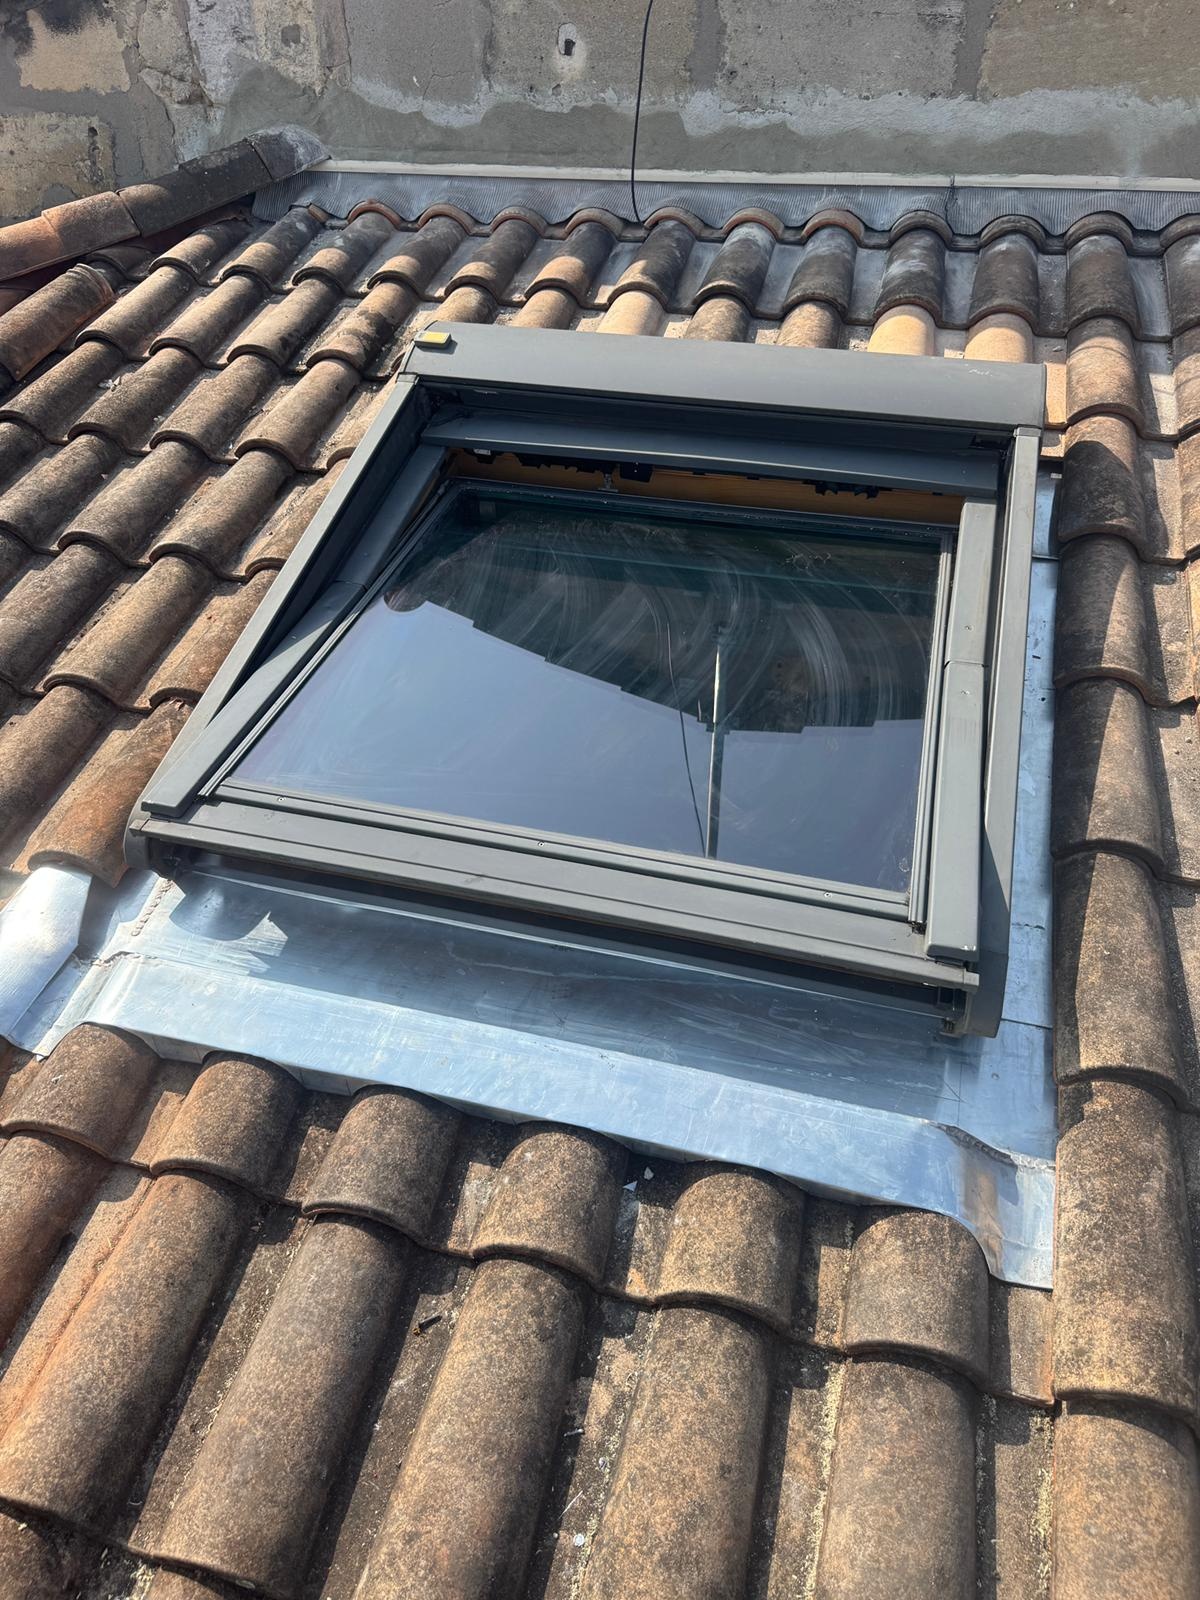
Velux
D evis pour le remplacement à l'identique de Velux et fenêtres de toit . Que ce soit pour apporter plus de lumière, aérer vos combles ou moderniser votre toiture, nous assurons une pose professionnelle et étanche, adaptée à tous types de toits. Nos prestations Velux Remplacement à l'identique : fenêtre de toit simple ou motorisée avec isolation et étanchéité optimales Étanchéité toiture : raccords, solins et abergements en zinc Déroulement de l’intervention Diagnostic du toit et du modèle existant Préparation et sécurisation du chantier Dépose de l’ancien Velux Pose du Velux neuf avec étanchéité et isolation renforcée Vérification du bon fonctionnement et réglages Finitions propres et contrôle final Les avantages de notre service Installation par des couvreurs et zingueurs qualifiés Étanchéité optimale pour éviter les infiltrations Amélioration de la luminosité et de l’aération des combles Solutions motorisées ou connectées pour plus de confort Devis gratuit et personnalisé selon vos besoins et dimensions
Brand: BÂTMAX Boutique
Category: Services > Building & Construction Services > Specialized Construction Services > Roofing & Guttering